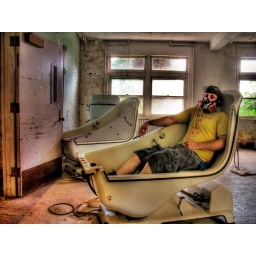
Sitting in a go-cart tub after winning the race in Willy Wonka's colorful but abandoned Umpa Lumpa factory